Guy of Vaux-de-Cernay

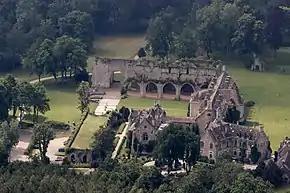
Ruins of Vaux-de-Cernay today

Guy became abbot of Vaux-de-Cernay in 1181. In 1190, King Philip II of France made a donation to the abbey in which he referred to Guy as "our "familiaris"". He seems to have fallen from favour soon after, since there was no further royal patronage to Vaux-de-Cernay until 1209. It is most likely that Guy sided with the church against the king when the latter pursued a divorce from Ingeborg in 1193.